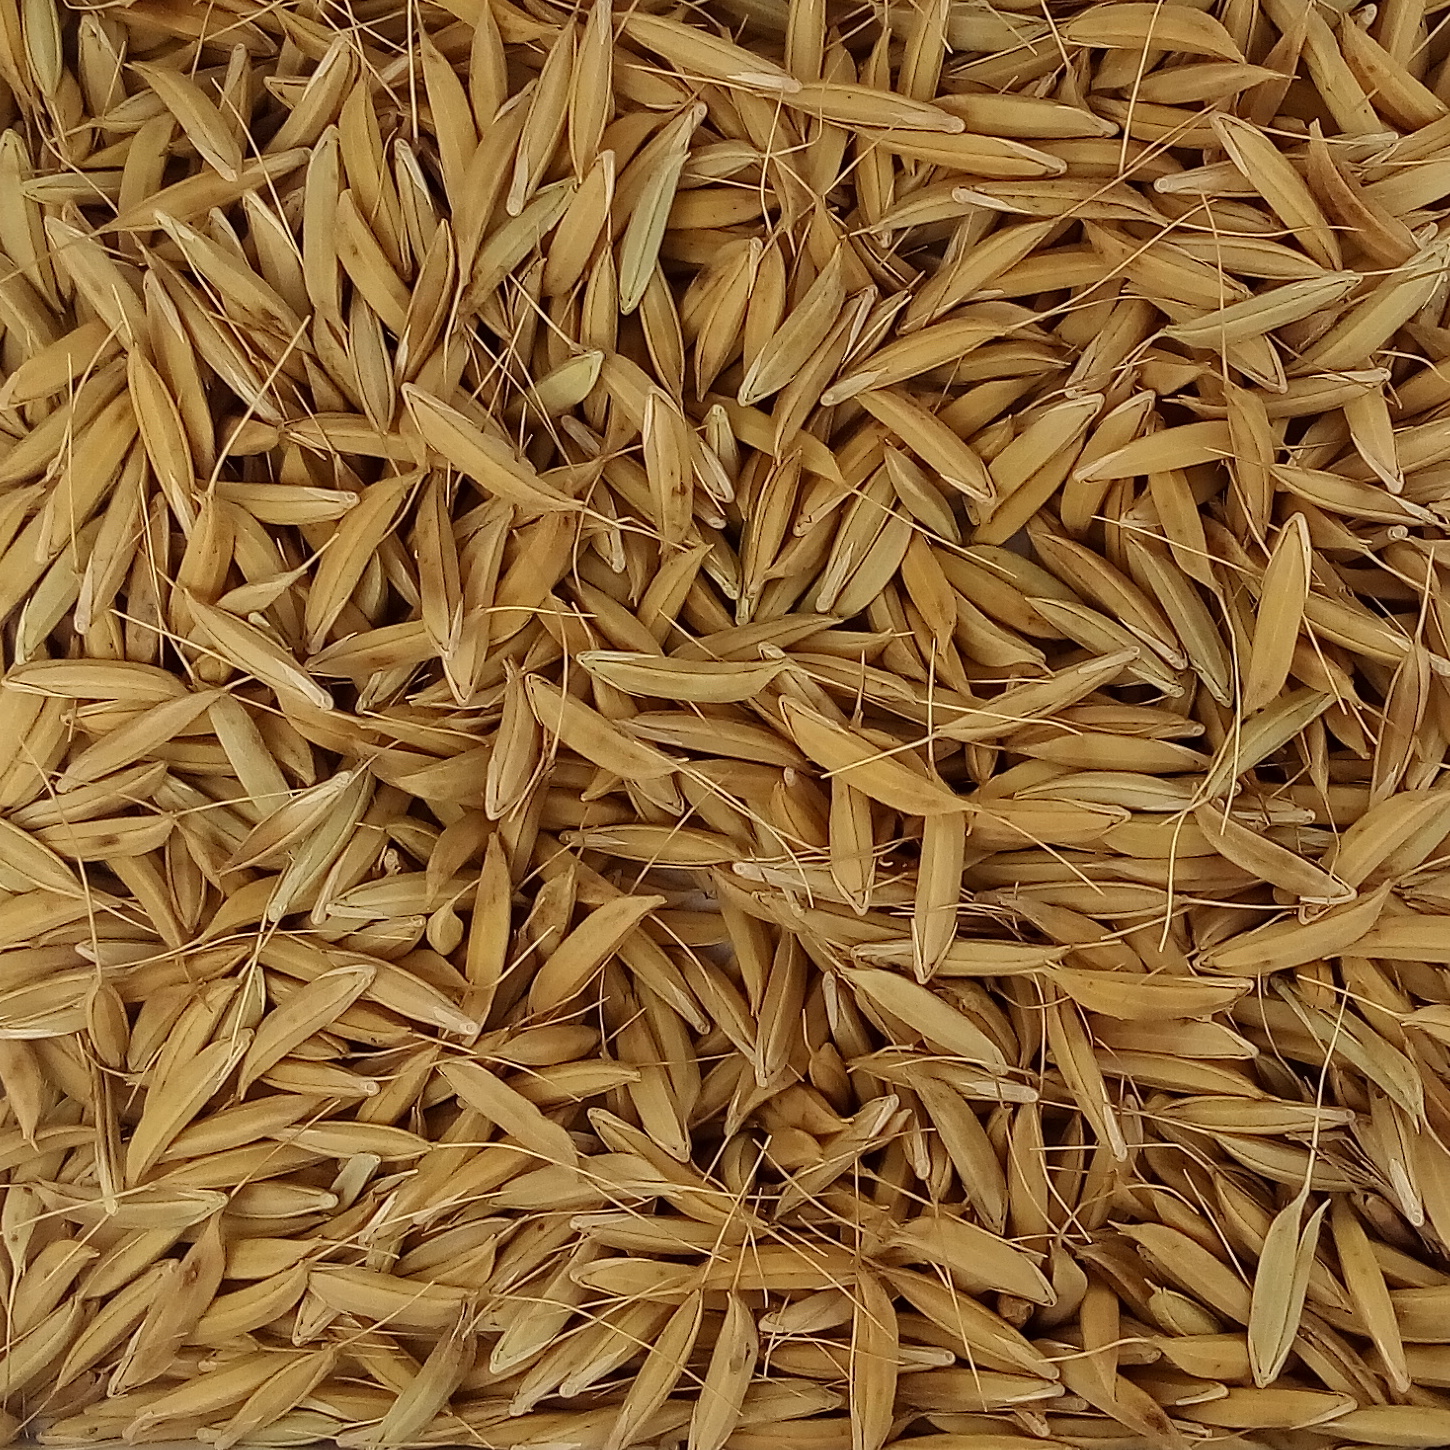
Rice seed variety: CSR_30